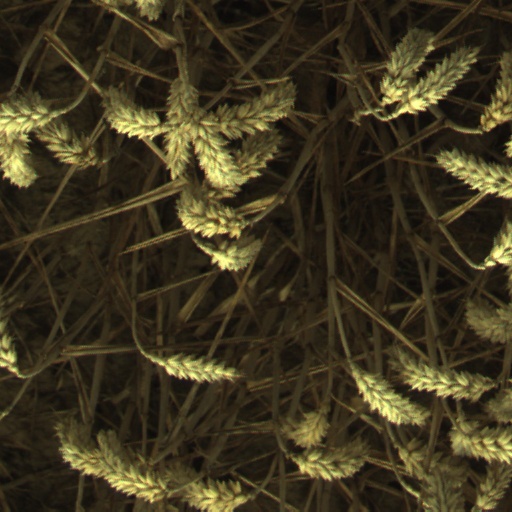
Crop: wheat